1987 America's Cup

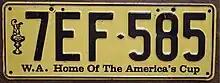
"Home of the America's Cup" vehicle registration plate

In 1985, an "Office of America's Cup Defence" was set up to coordinate the state government's involvement in the staging of the event. The government embarked on a number of projects such as Hillarys Boat Harbour and extensions to the Perth to Fremantle railway line. A new marina, Challenger Harbour was built alongside the existing Fishing Boat Harbour, and the state government received funding from each defence syndicate, a total of $2.3 million, to offset costs associated with the harbour works of $8 million. Vehicle registration plate slogans in Western Australia changed from "The Wildflower State" and "the State of Excitement" to "W.A. Home of the America's Cup" In 1985 and 1986 changes in liquor laws and trading hours regulations were made to expand services for visitors. The Executive Director of the Royal Perth Yacht Club's America's Cup Defence Committee was Noel Robins, a skipper and crew member in previous America's Cups, and later a Paralympic gold medallist.